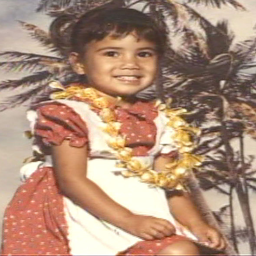
pop artist as a child